Green cochoa

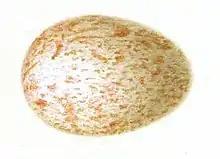
Egg

The green cochoa is usually seen in pairs or small groups sitting in tall trees. They usually feed close to the ground, on mollusks, insects and berries. They sometimes launch aerial sallies to capture insects. This species breeds in summer, and the nest is much like that of the purple cochoa, but is usually placed close to water. Both parents take turns incubating. The song is a thin and clear "feeeee" that dies away. Calls include a short high-pitched "pok" and harsh notes.